Mountain formation

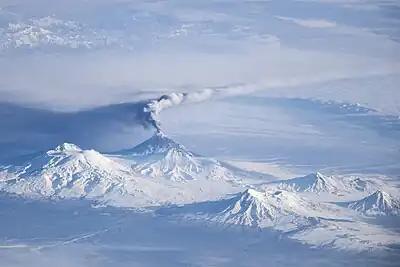
Annotated view includes Ushkovsky, Tolbachik, Bezymianny, Zimina, and Udina stratovolcanoes of Kamchatka, Russia. Oblique view taken on November 12, 2013, from ISS.

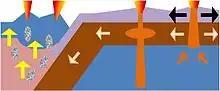
Stratovolcanoes associated with a subduction zone (left) and a spreading ridge volcano (right). A hotspot volcano is center.

Movements of tectonic plates create volcanoes along the plate boundaries, which erupt and form mountains. A "volcanic arc system" is a series of volcanoes that form near a subduction zone where the crust of a sinking oceanic plate melts and drags water down with the subducting crust.